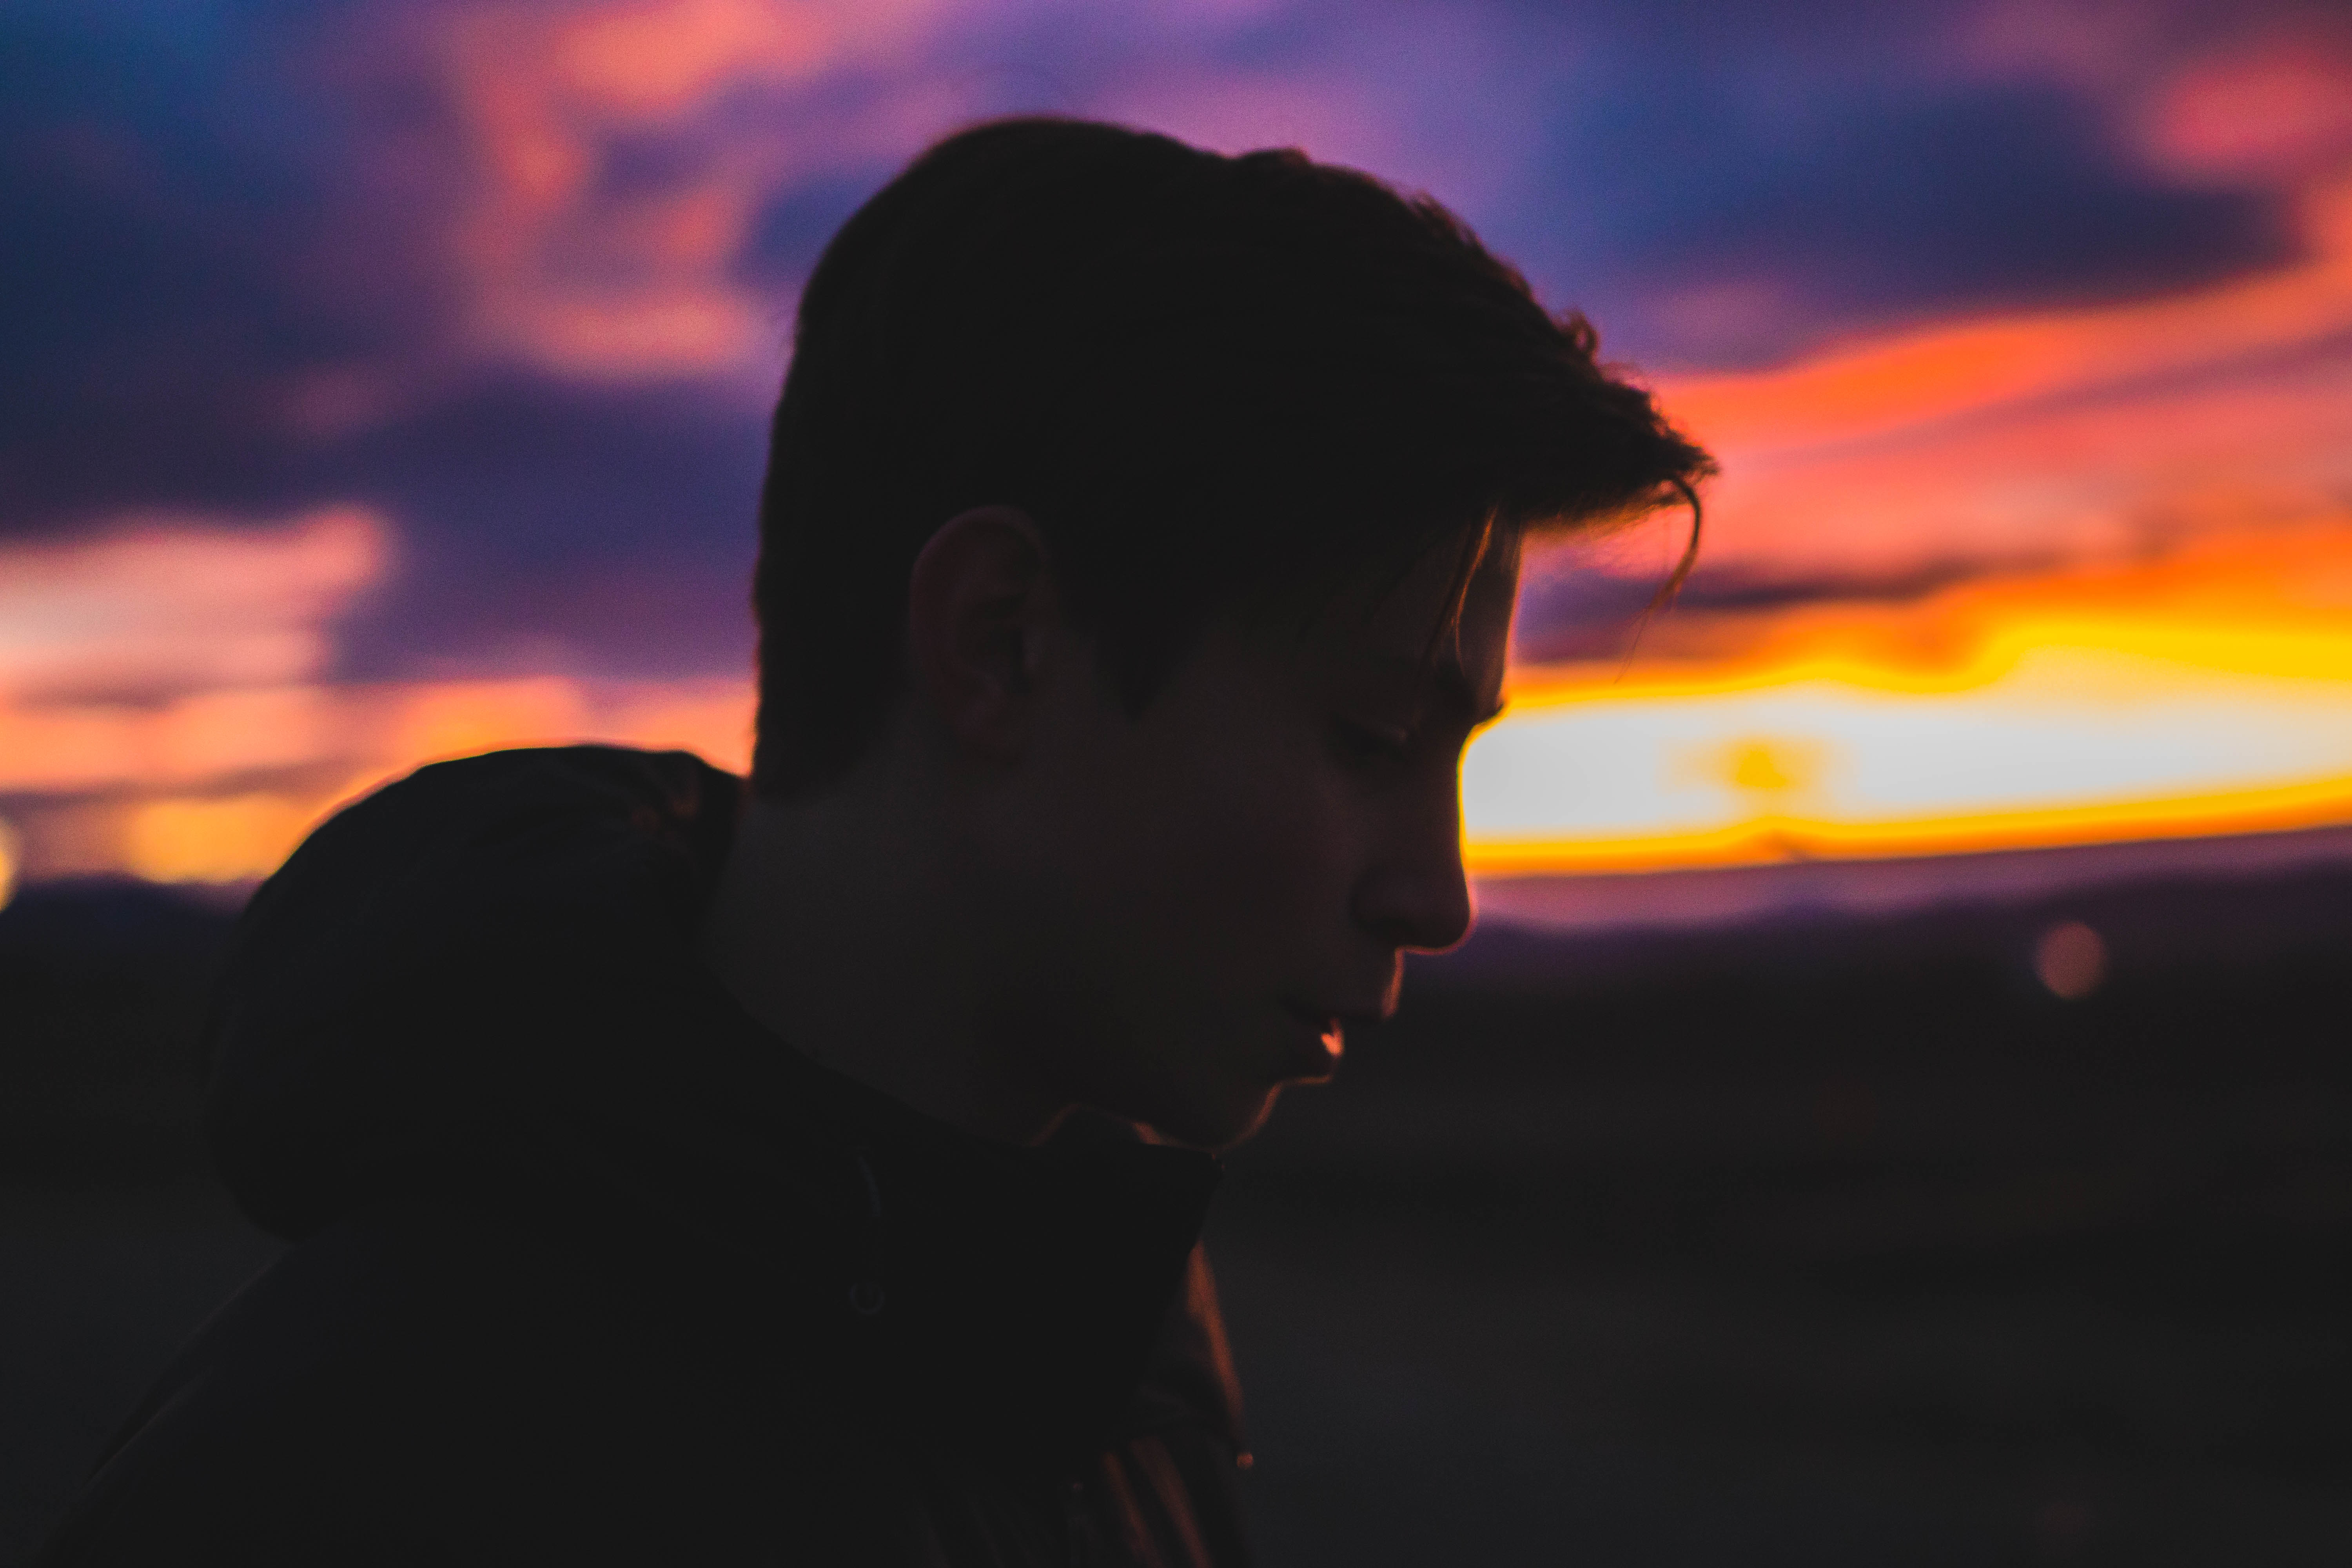
man, silhouette, person, light, cloud, sky, sun, sunrise, sunset, sunlight, morning, dawn, dusk, evening, darkness